Catch and Release (2018 film)

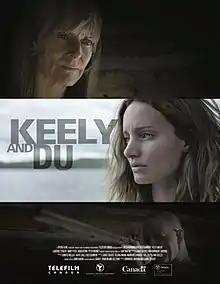
Film poster

Catch and Release is a Canadian drama film, directed by Dominique Cardona and Laurie Colbert and released in 2018. An adaptation of Jane Martin's theatrical play "Keely and Du", the film stars Laurence Leboeuf as Keely, a woman who got pregnant from being raped by her ex-husband, but has been kidnapped by an extremist anti-abortion group and is being detained at a remote wilderness cabin in Northern Ontario to prevent her from aborting the pregnancy.